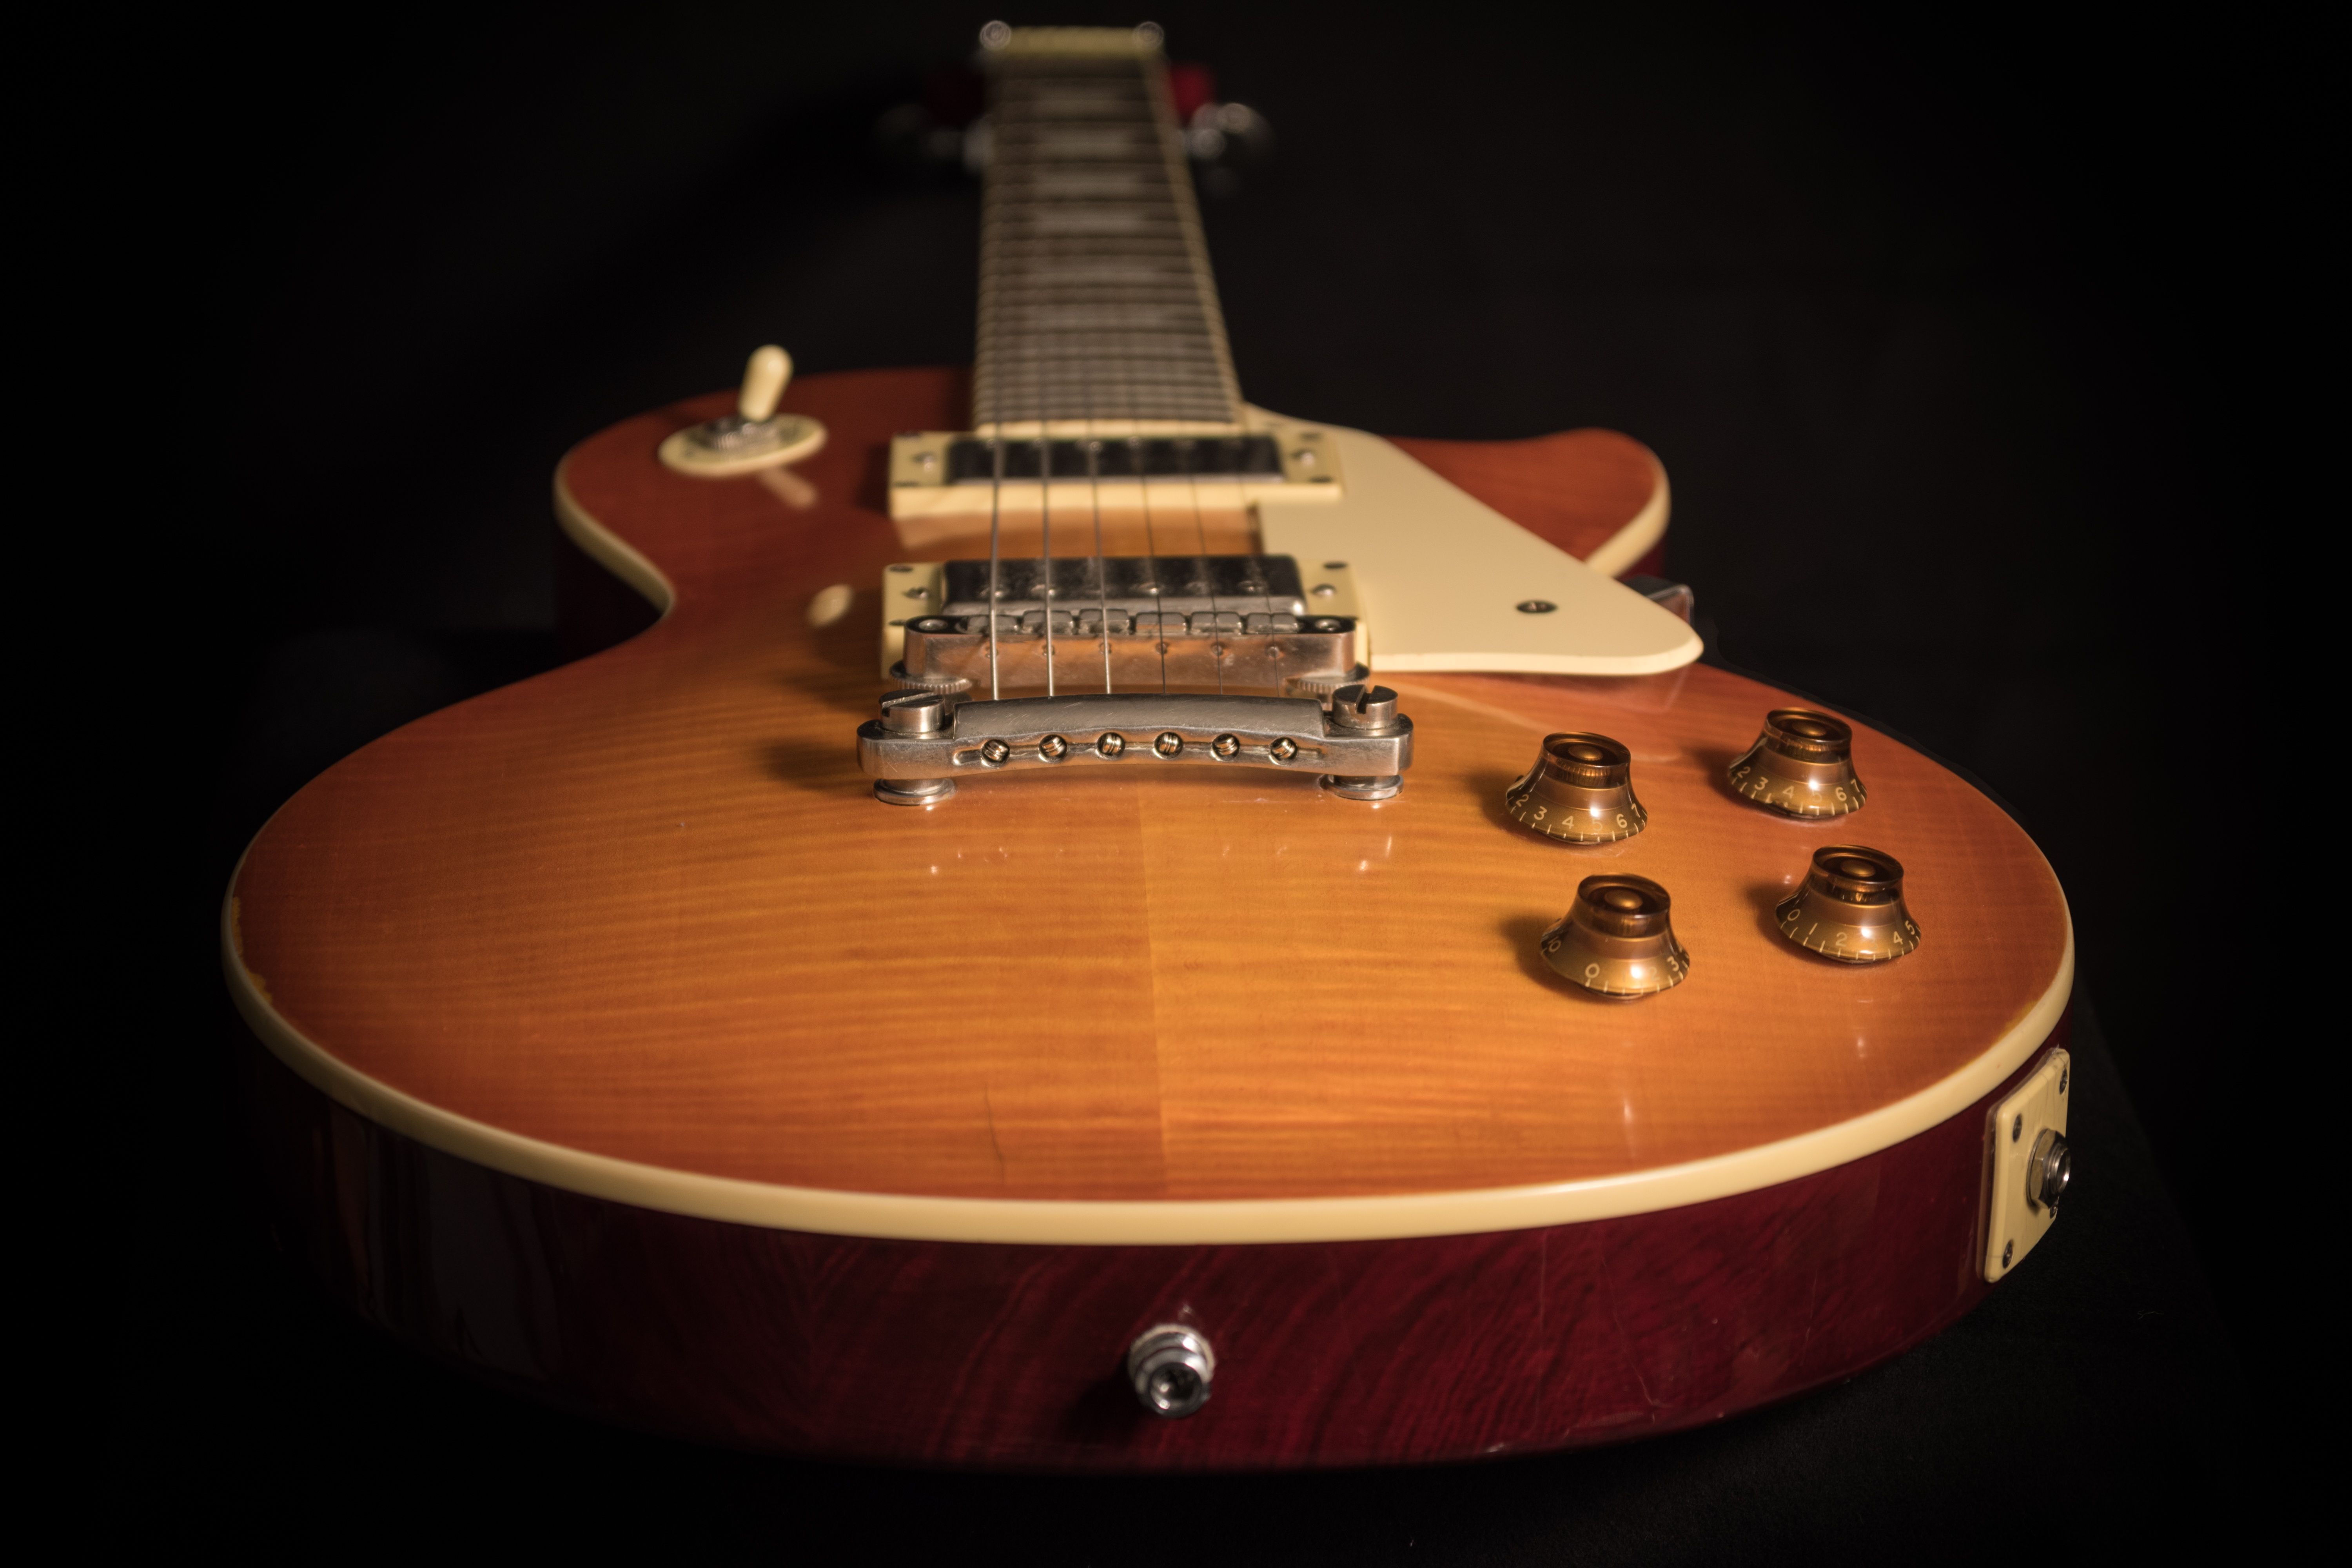
guitar, acoustic guitar, electric guitar, musical instrument, stringed instrument, les paul, bass guitar, epiphone, string instrument, plucked string instruments, slide guitar, acoustic electric guitar, jazz guitarist